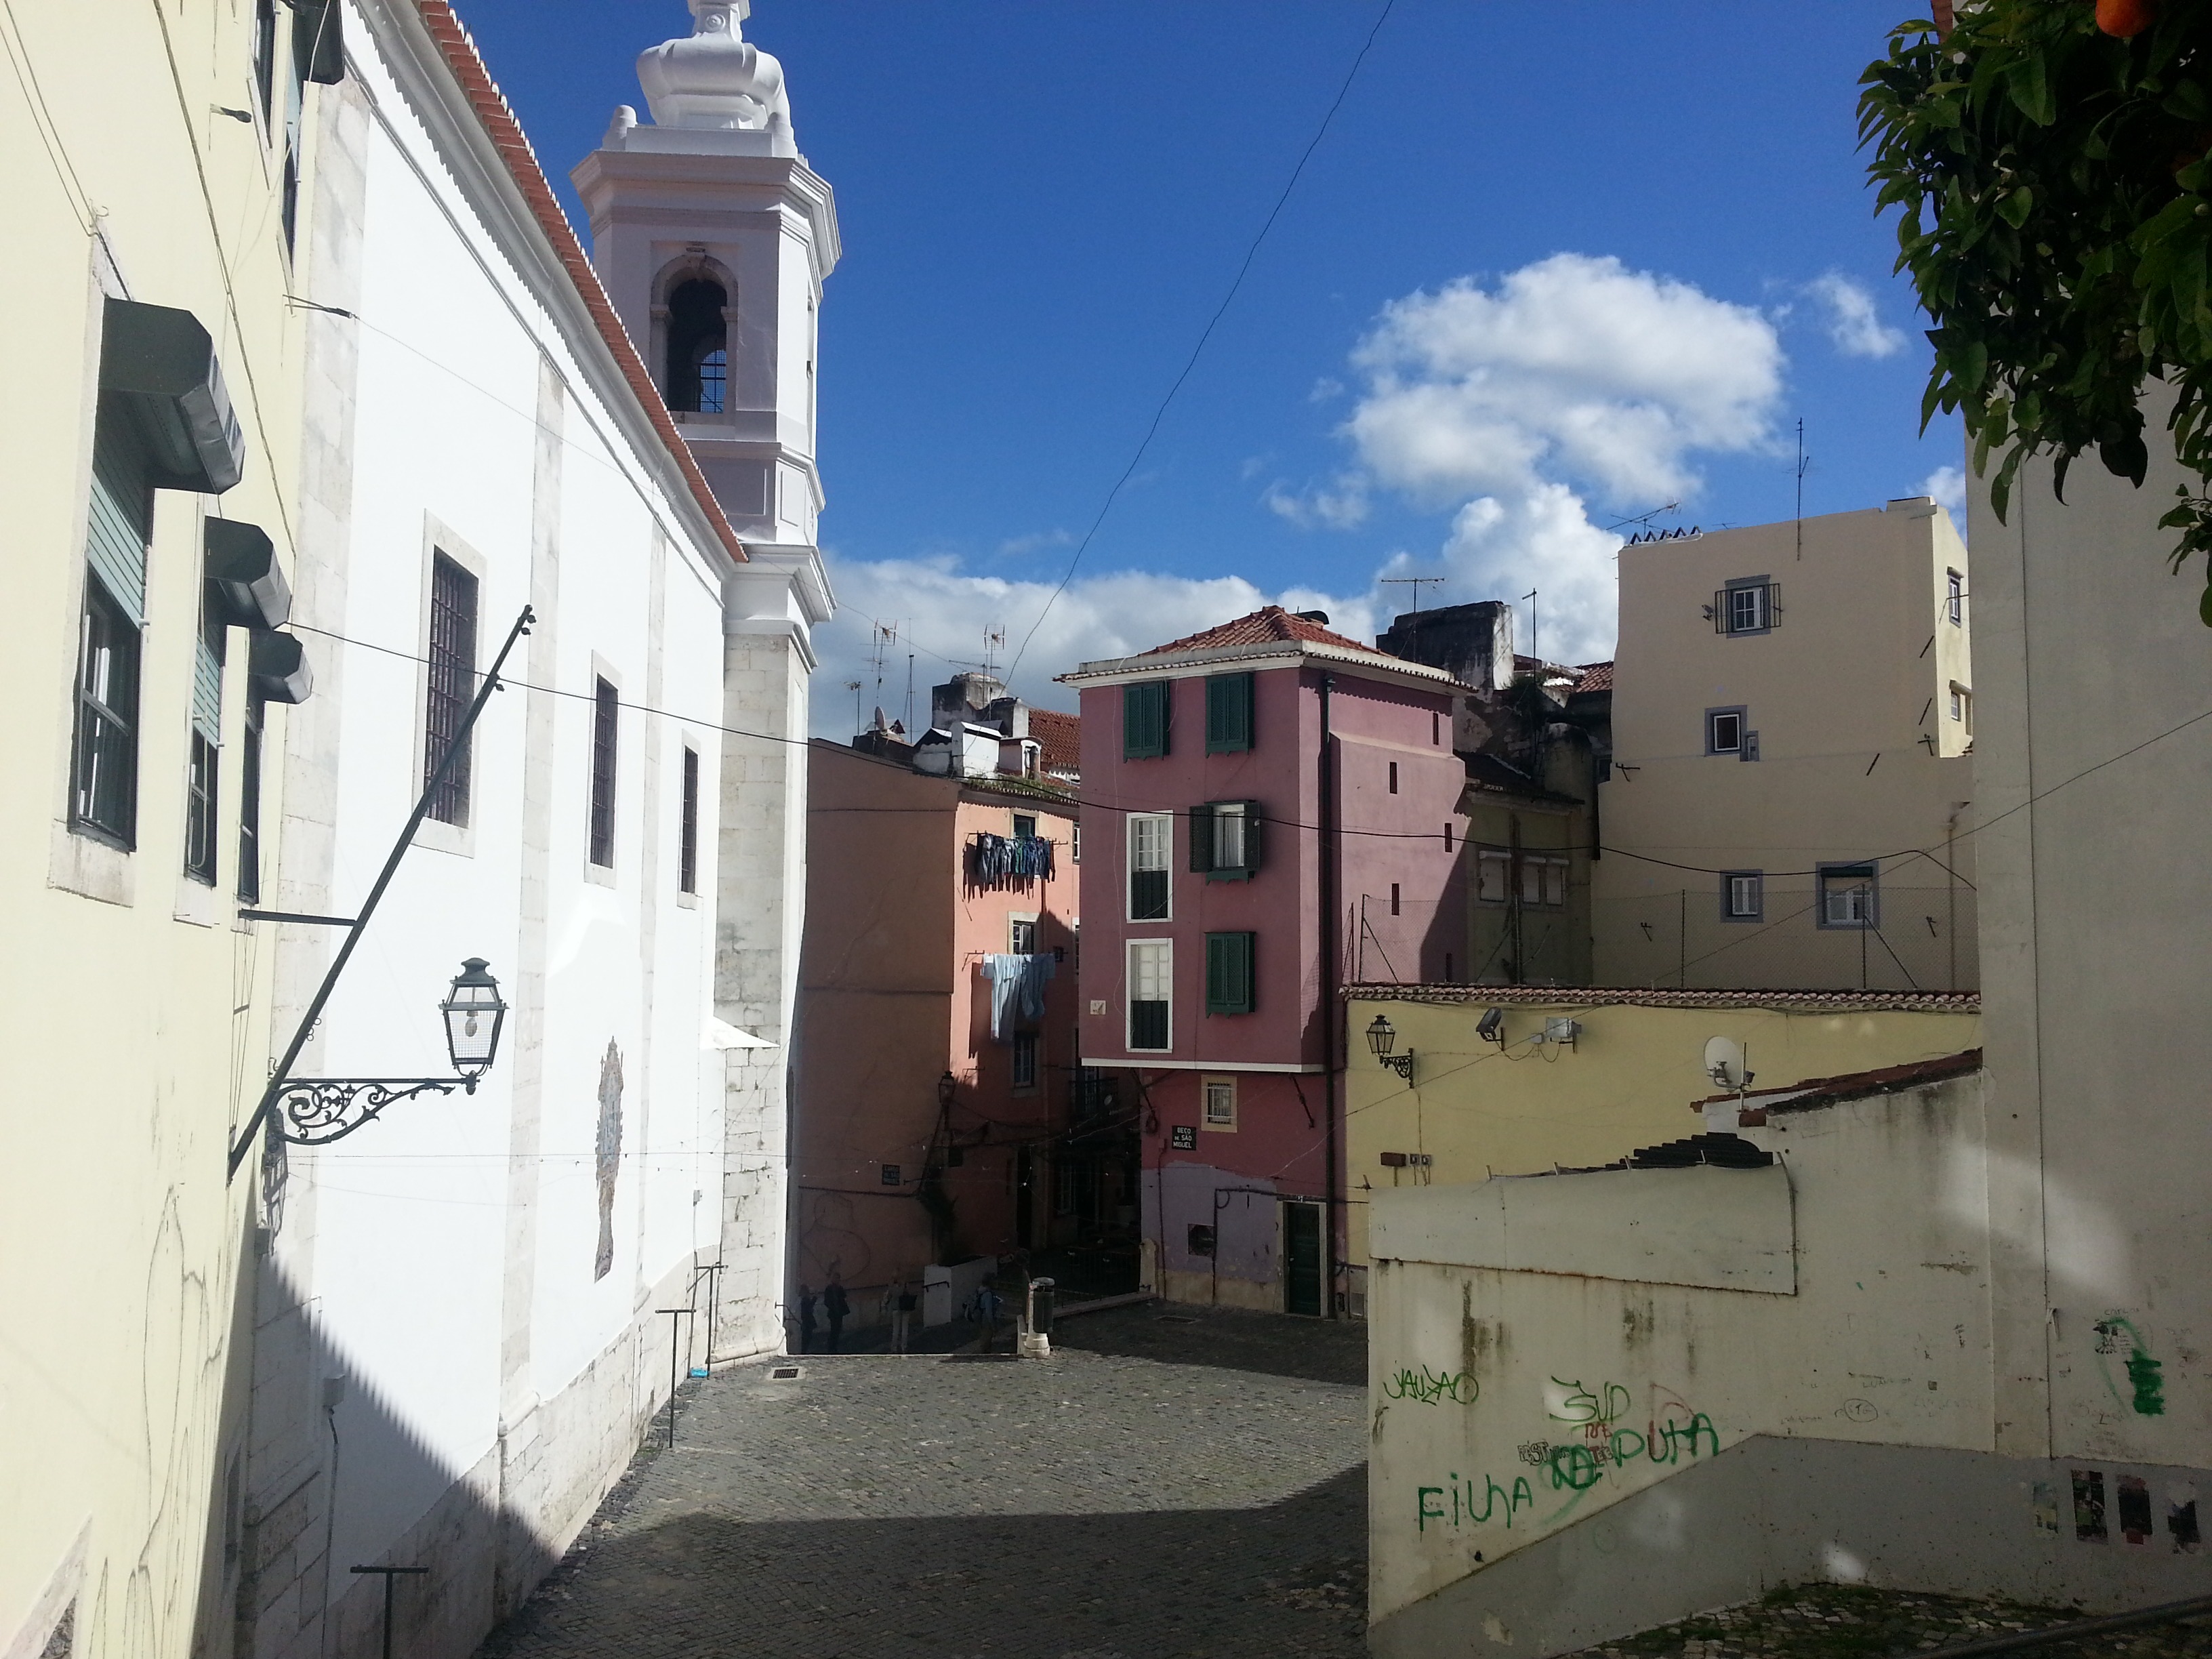
road, street, house, town, village, vehicle, backyard, property, tourism, waterway, old town, capital, homes, portugal, nostalgic, historically, lisbon, from the rear